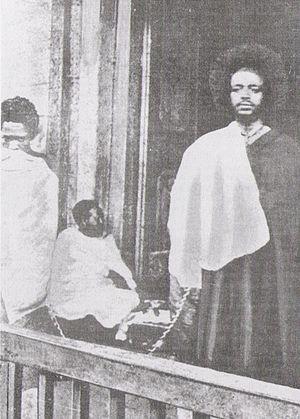
Tato Gaki Sherocho, roi du Keffa, enchaîné après avoir été battu par les forces du Ras Wolde Giyorgis.
Le royaume de Kaffa est un ancien État situé dans ce qui est de nos jours l'Éthiopie, dont la première capitale est Bonga. La rivière Gojeb forme sa frontière nord, qui la sépare du royaume de Gibe ; à l'est, il est frontalier des territoires des peuples Konta et Dwaro près de la rivière Omo ; au sud résident les peuples locuteurs du gimira et, à l'ouest, les Majangir. La langue parlée dans le royaume, le kaffa, fait partie du groupe omotique.